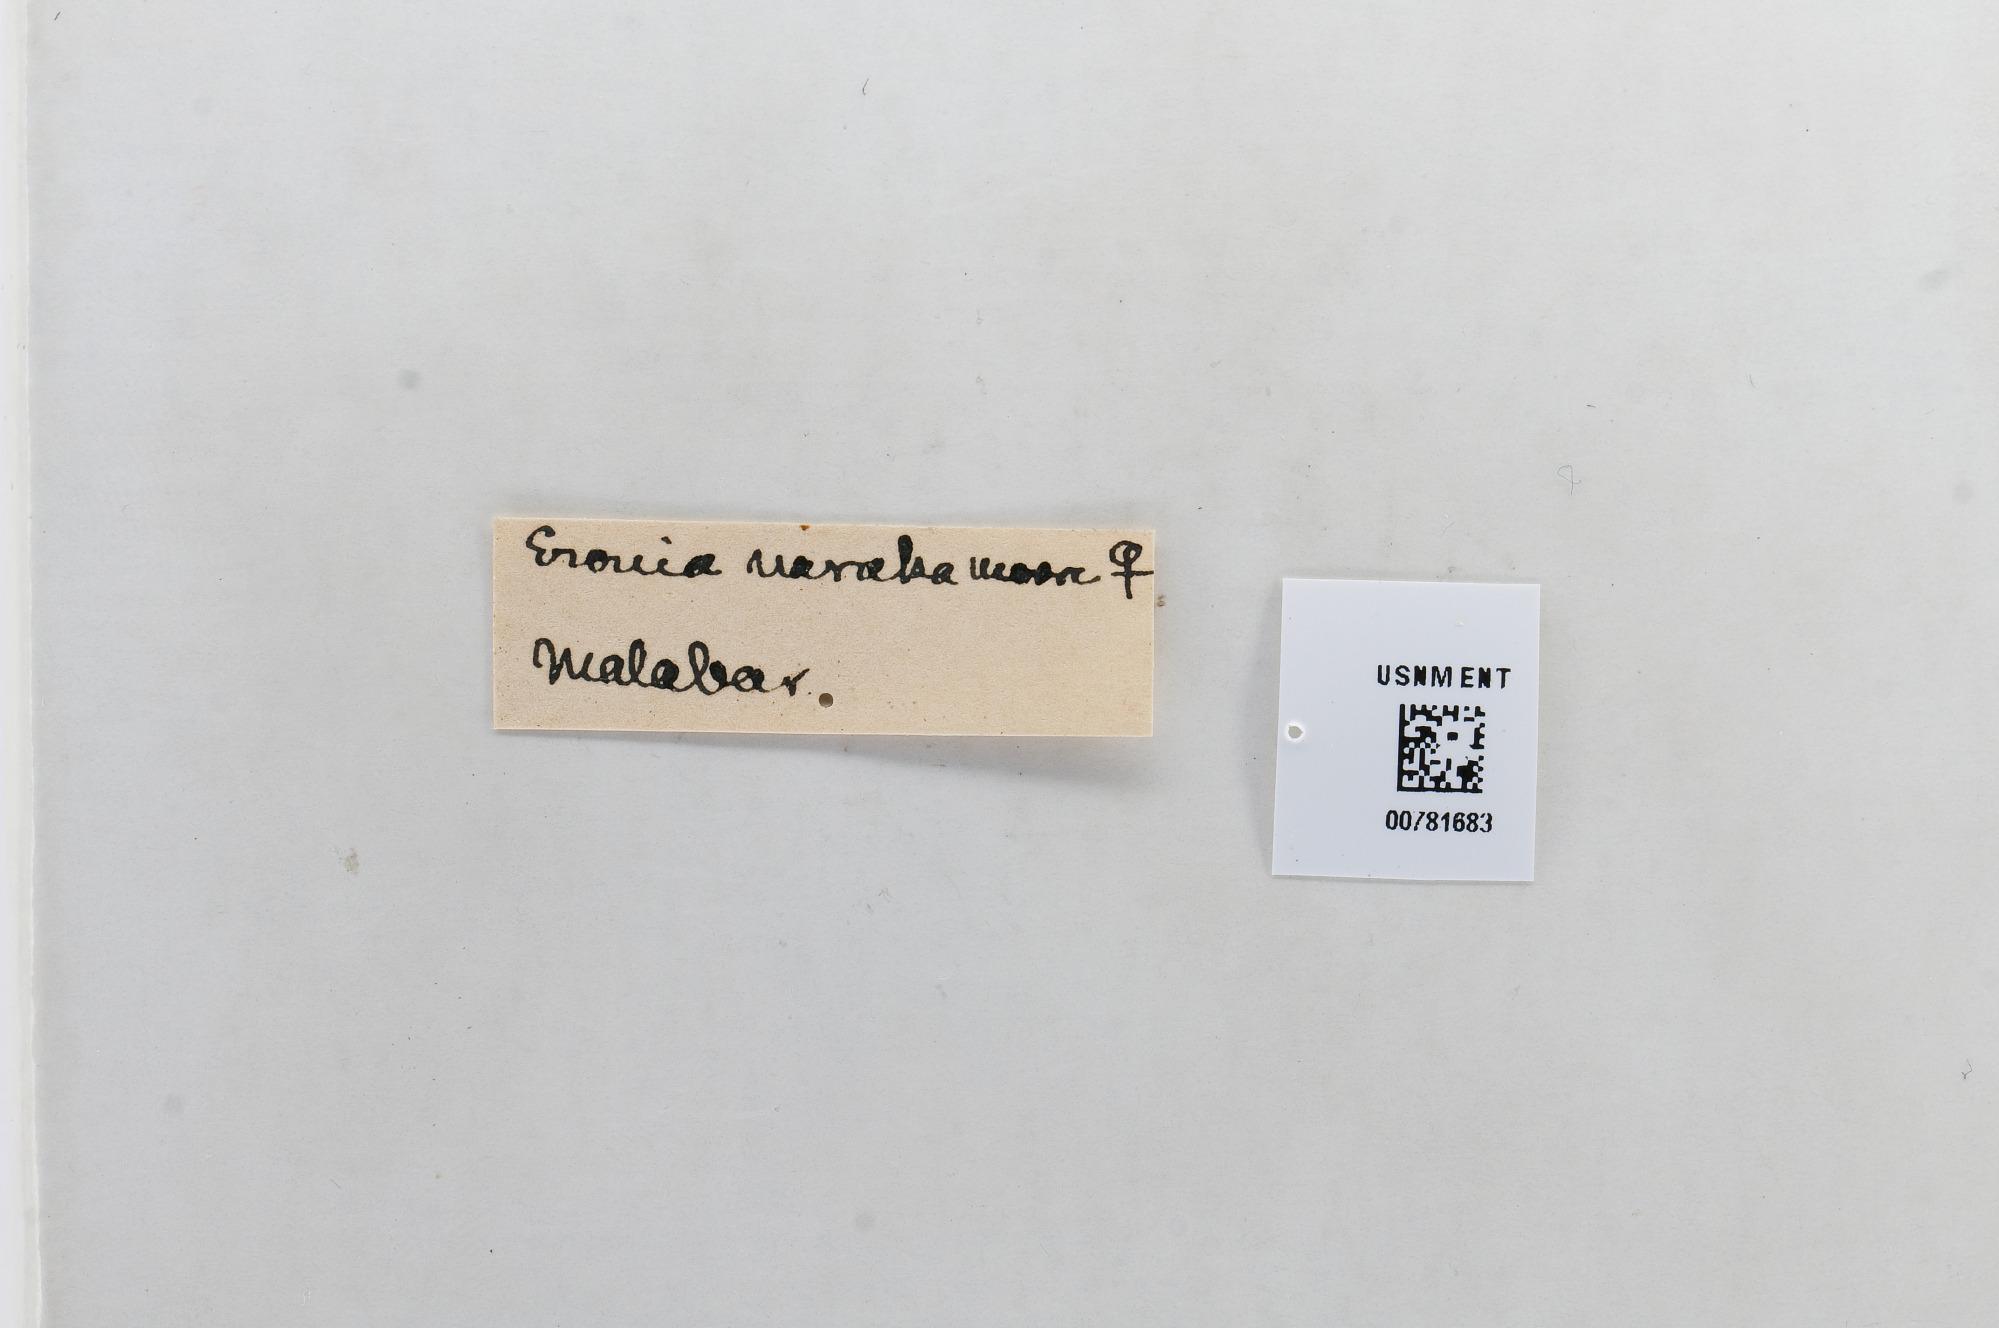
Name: Pareronia ceylanica
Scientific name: Pareronia ceylanica
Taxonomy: Animalia, Arthropoda, Hexapoda, Insecta, Lepidoptera, Pieridae, Pierinae